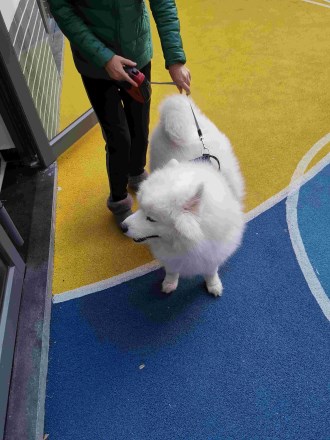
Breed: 2192-n000088-Samoyed